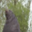
Label: seal